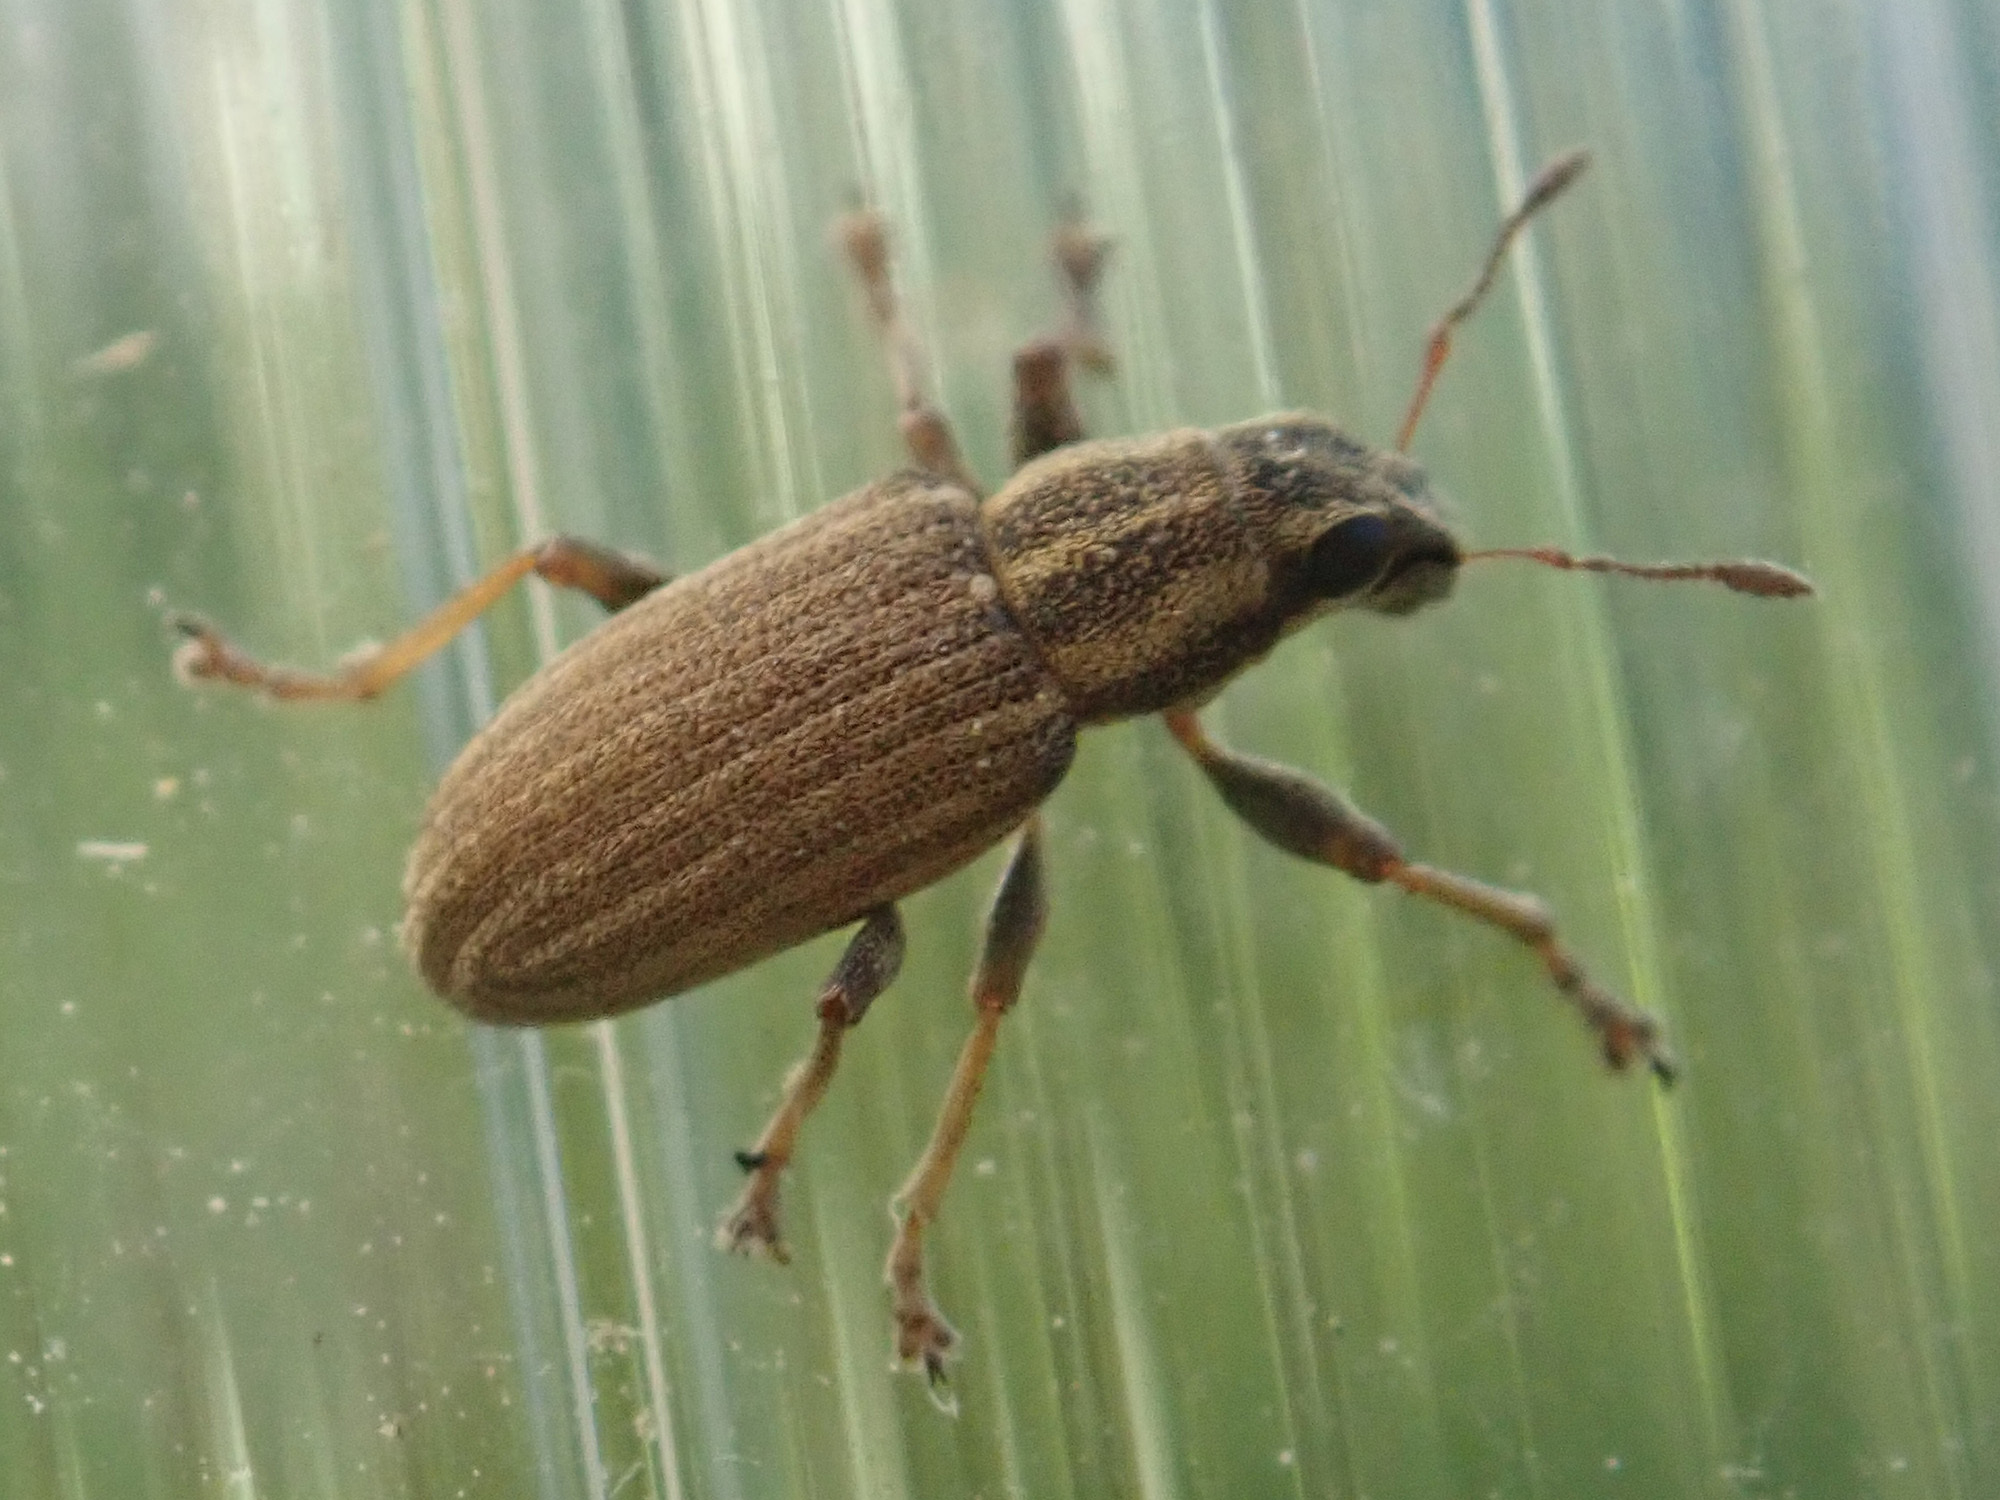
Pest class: pea_leaf_weevil